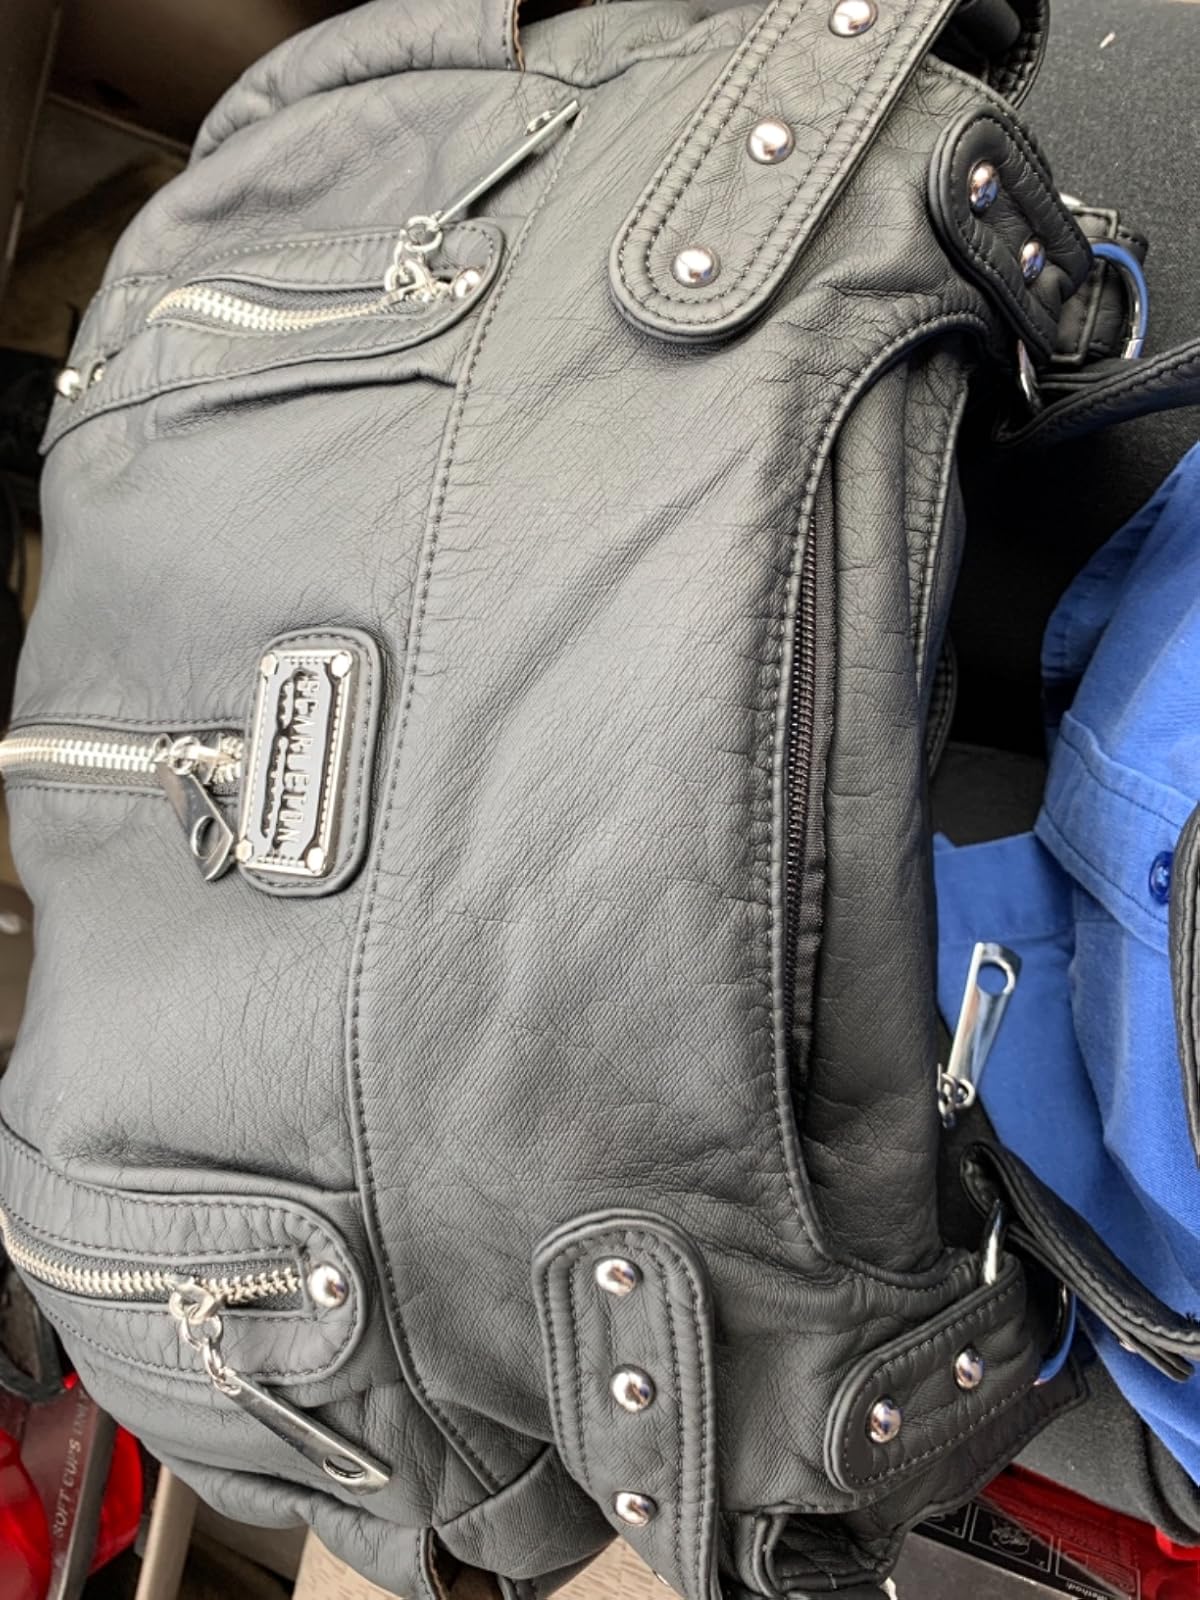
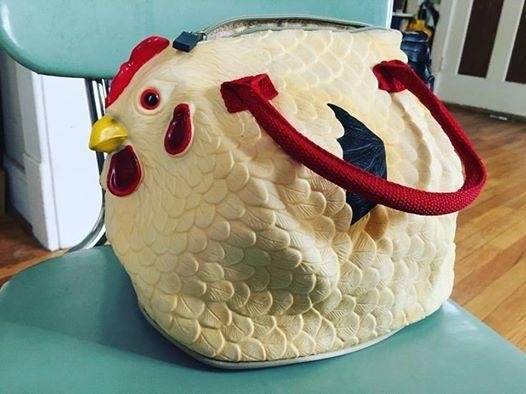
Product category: accessories_handbag
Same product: no